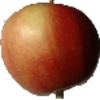
Label: Apple Red 2